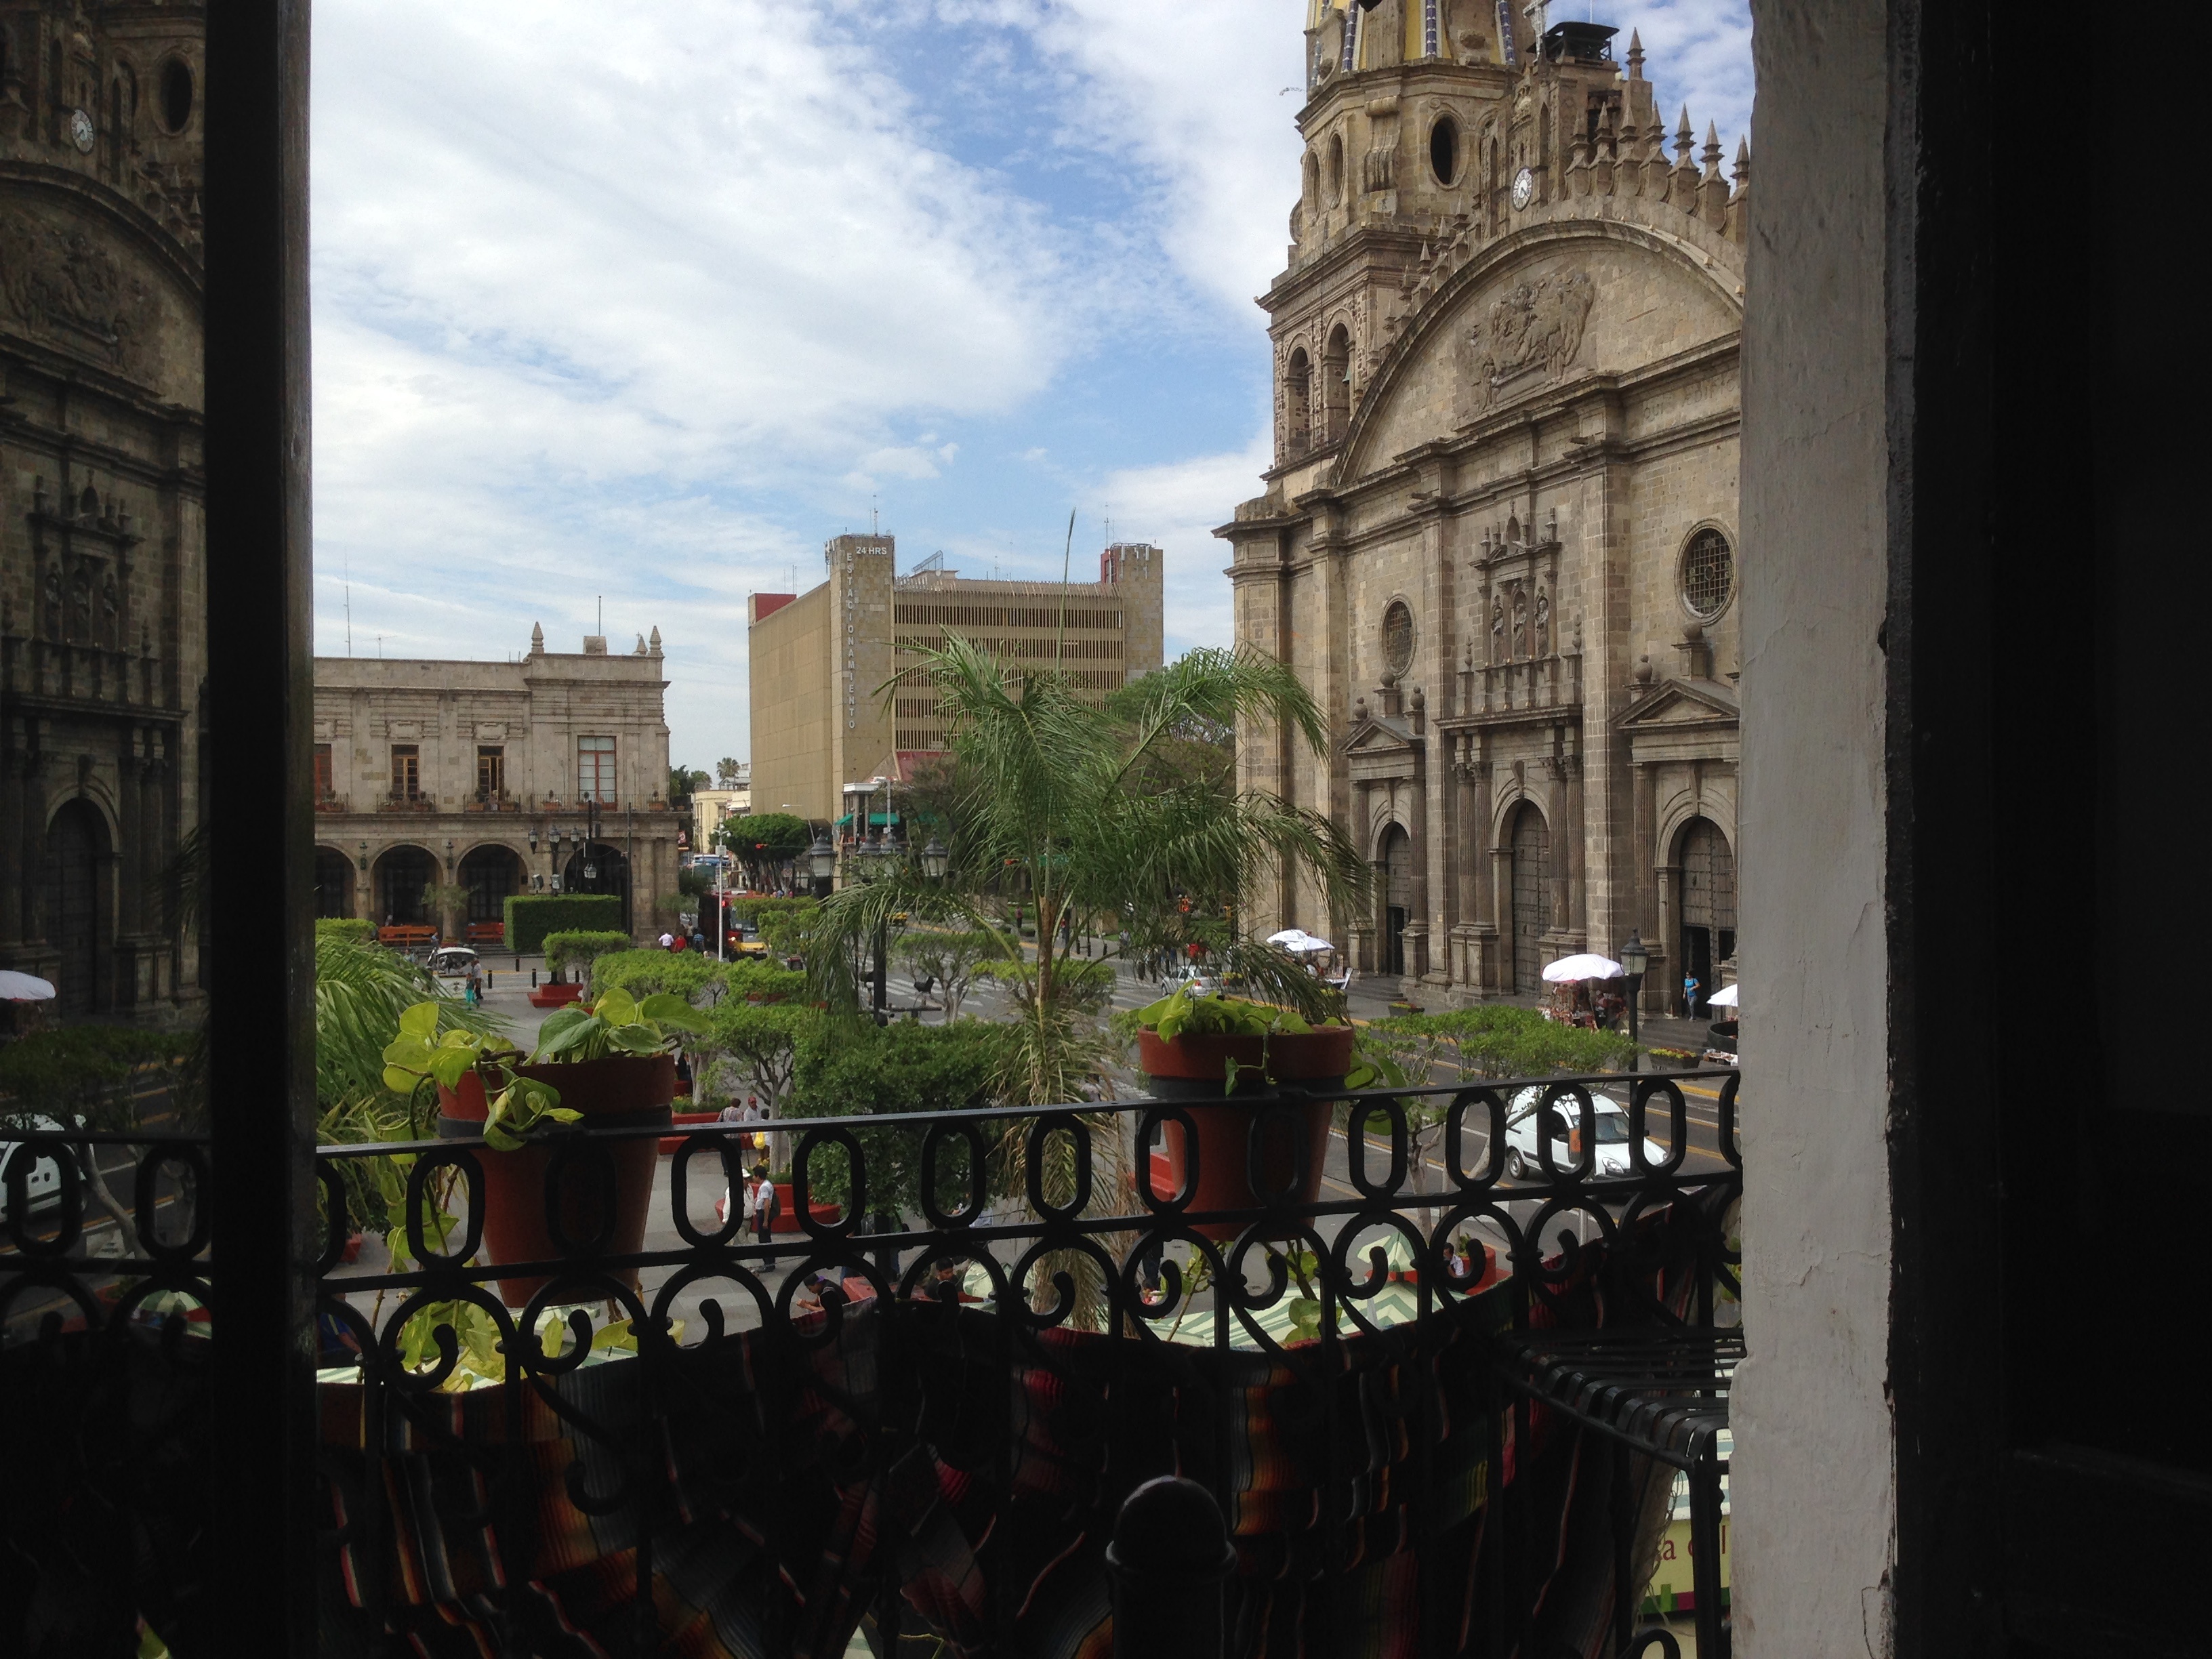
street, city, cityscape, downtown, landmark, tourism, metropolis, urban area, human settlement